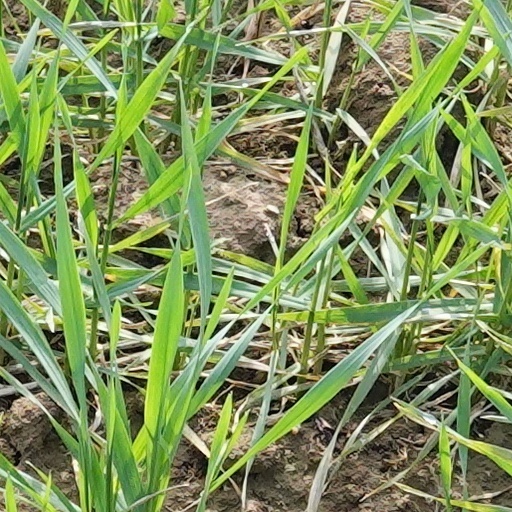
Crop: wheat